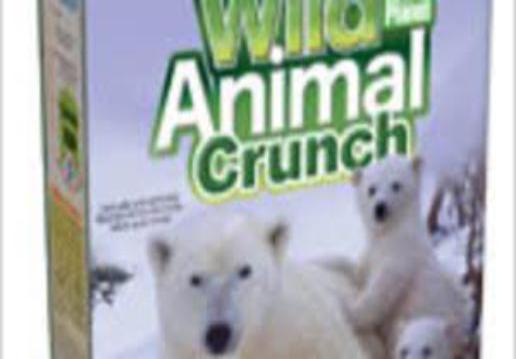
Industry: Leisure